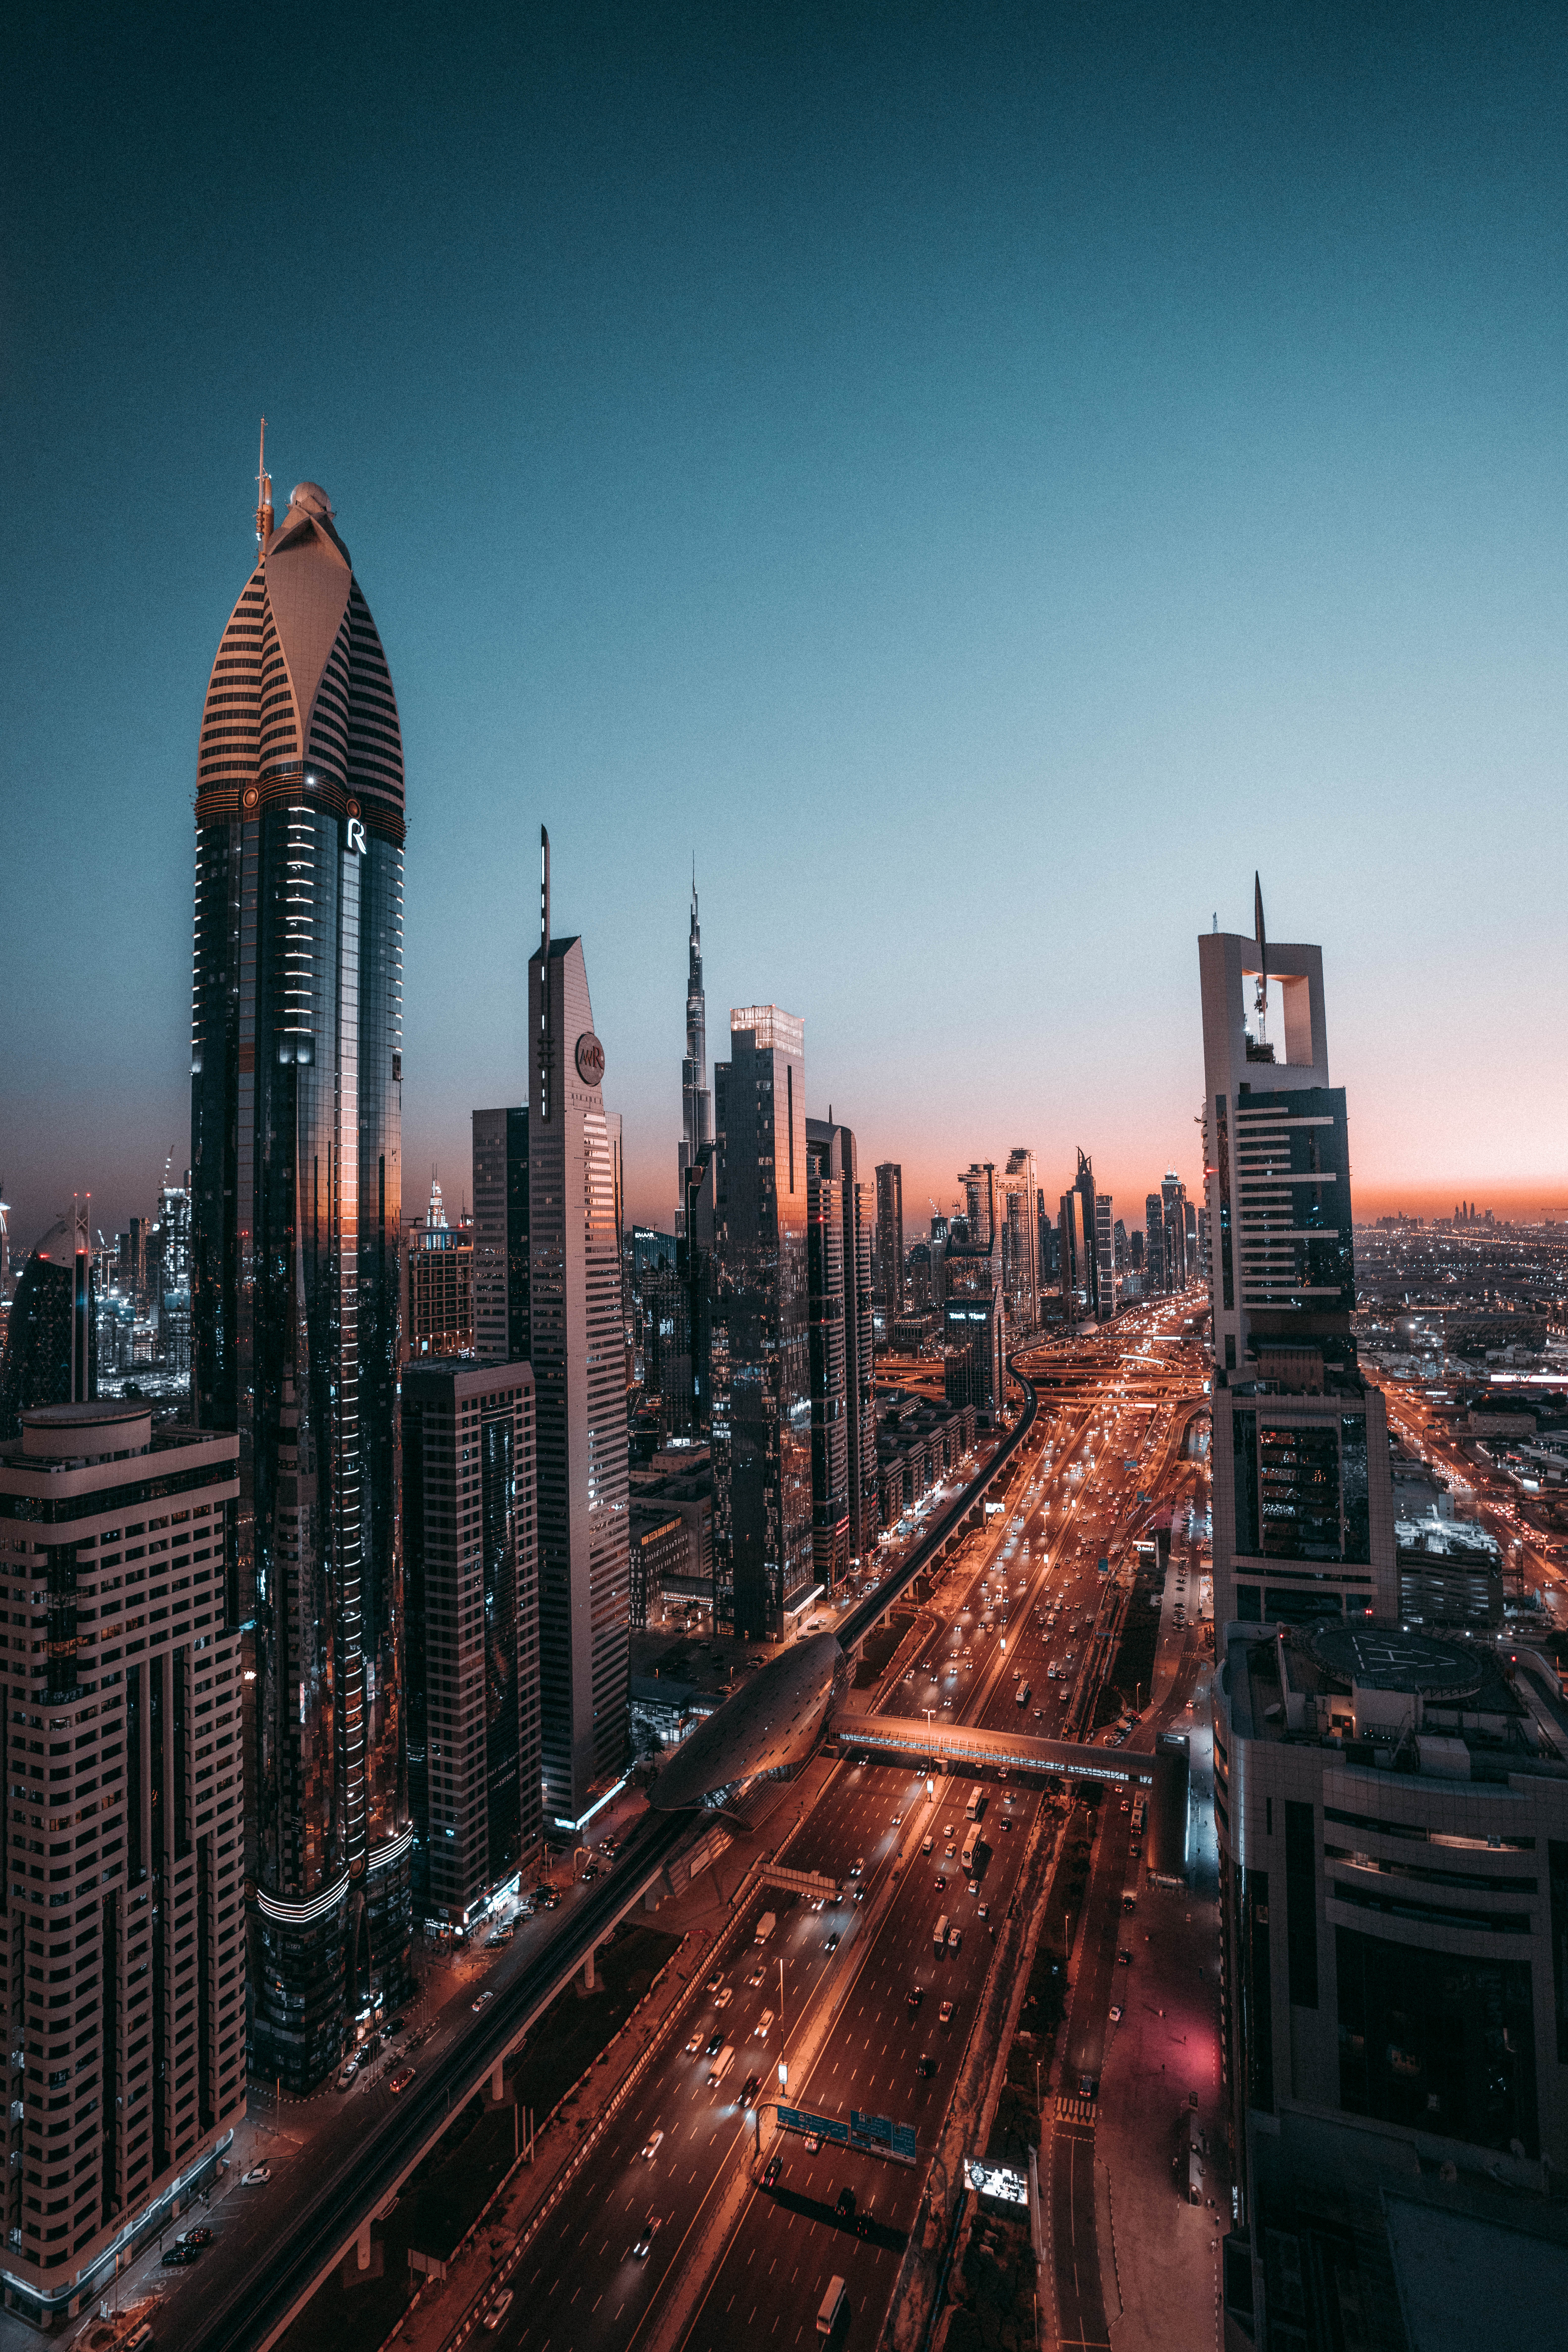
cityscape, city, metropolitan area, metropolis, urban area, skyscraper, sky, tower block, skyline, daytime, human settlement, landmark, downtown, architecture, building, night, dusk, evening, morning, tower, infrastructure, mixed use, cloud, highway, bridge, horizon, landscape, real estate, road, condominium, sunset, urban design, world, corporate headquarters, commercial building, traffic, freeway, metal, street